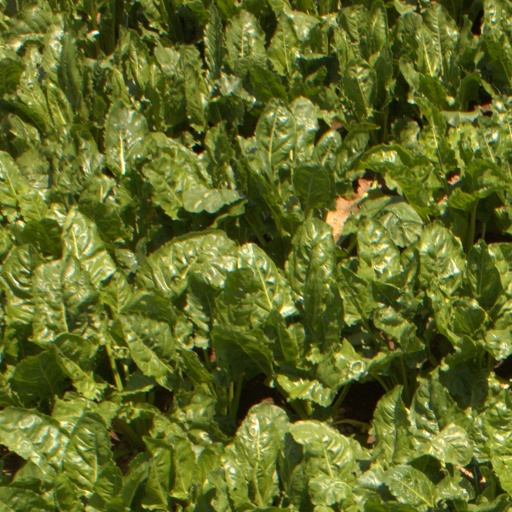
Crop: sugar beet